Fire ship

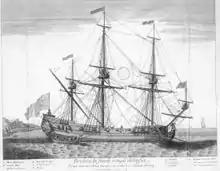
French fireship at anchorage. Note specialized features including the exit door between the two aftmost gunports; the chain securing an escape boat; an aperture below the exit door to light a fuse; and grappling hooks on the yardarms.

A fire ship or fireship is a large wooden vessel set on fire to be used against enemy ships during a ramming attack or similar maneuver. Fireships were used to great effect against wooden ships throughout naval military history up until the advent of metal-hulled ships; they could also serve a considerable function in shock and awe strategies to harm the morale of enemy crews. Ships used for fireship tactics were typically purpose-built or retrofitted from surplus or obsolete vessels, either of which could be filled with gunpowder or other combustibles before a battle, but could also be improvised from warships in active combat purposely set on fire during engagements, such as if a vessel expended its munitions or had some other reason to be abandoned in battle.